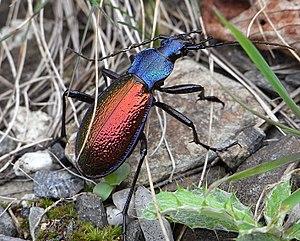
Carabus est un genre d'insectes de la famille des Carabidae, de la sous-famille des Carabinae. Il est formé de très nombreuses espèces de coléoptères prédateurs.